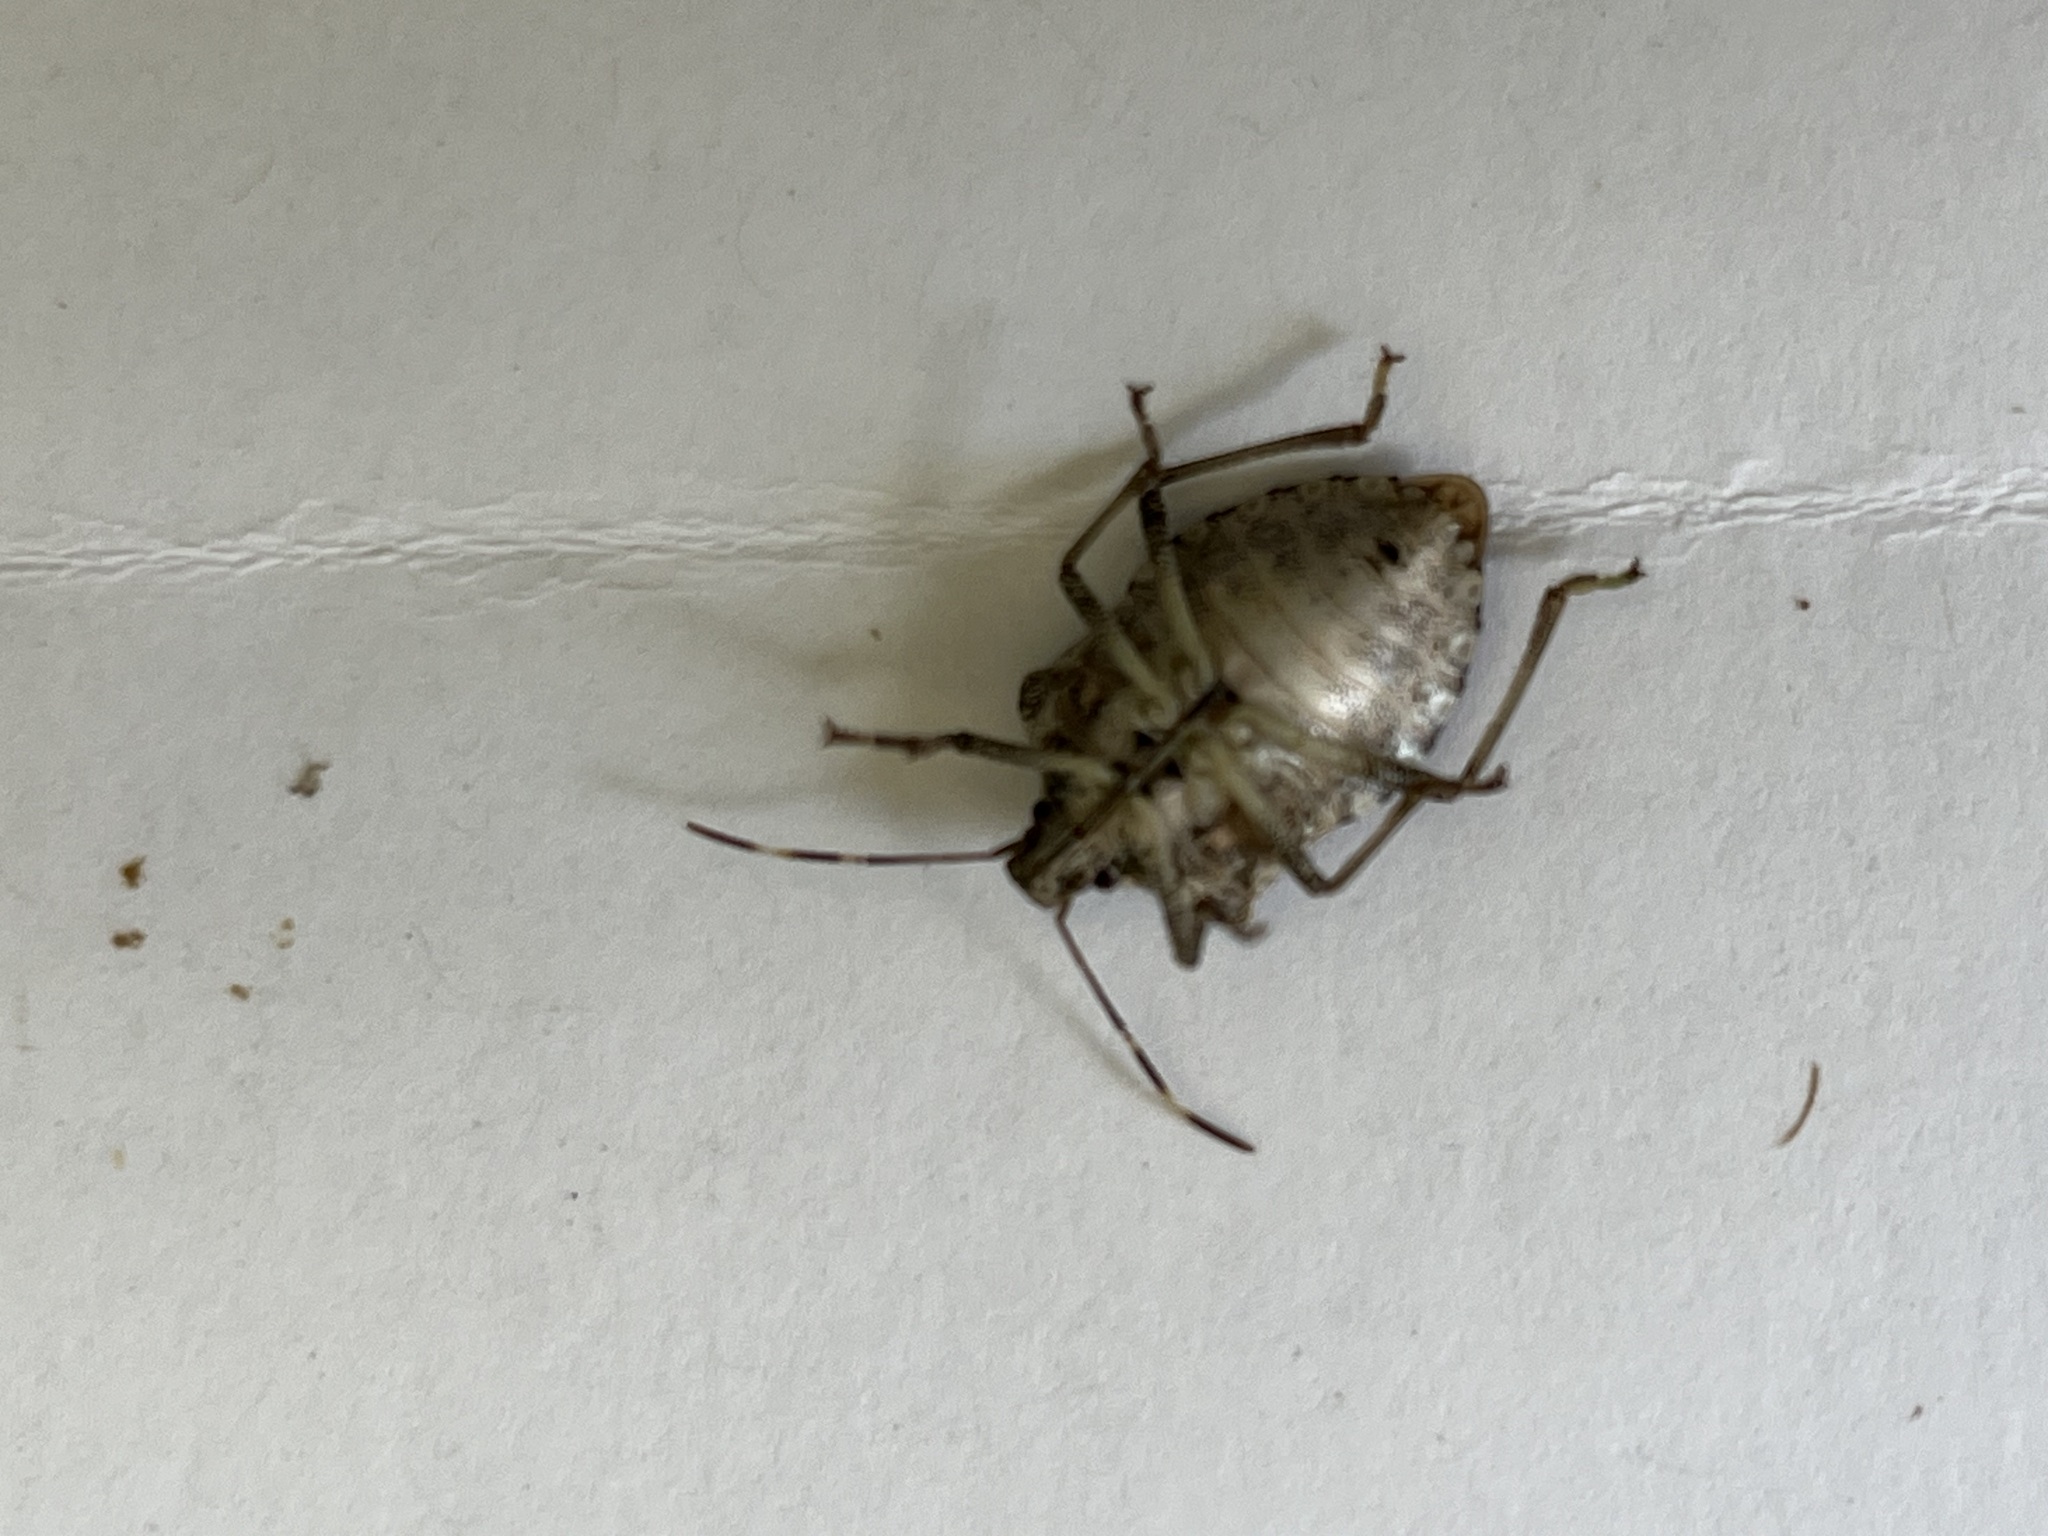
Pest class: stink_bug